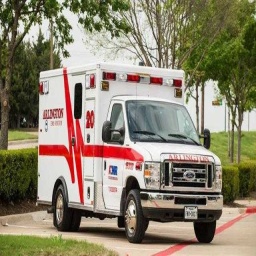
Label: ambulance